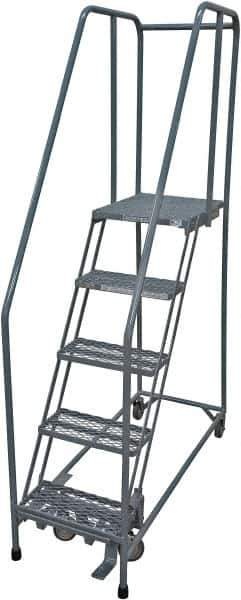
Cotterman - 80" 5 Step Rolling Warehouse Ladder - Rolling Safety Ladder, 450 Lb Capacity, 50" Platform Height, 20" Base Width x 50" Base Depth, Serrated Steel
Item #: 50014372 Brand: Cotterman Model #: D0460093-10 Exact Tooling IR#: 04 Features and Benefits Steel is used for general purpose applications and has a high tensile strength. It is heavier than aluminum. Product Specifications Type Rolling Warehouse Ladder Style Rolling Safety Ladder Number of Steps / Rungs 5 Height (Inch) 80 Load Capacity (Lb.) 450 Base Width (Inch) 20 Base Depth (Inch) 50 Material Steel Type of Tread Serrated Steel Rail Yes Platform Height (Inch) 50 Platform Width (Inch) 16 Platform Depth (Inch) 20
Brand: Cotterman
Category: Hardware > Tools > Ladders & Scaffolding > Ladders